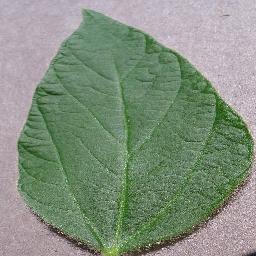
Label: Soybean___healthy